O2 (UK)

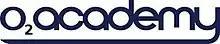

O2 currently sponsor the England rugby team, and in 2003 launched a mobile video service allowing customers to download or stream video content related to the 2003 Rugby World Cup. The initial deal was signed in 1995, as Cellnet, and then renewed in 2000 as BT Cellnet. In 2005, Telefónica O2 extended their involvement in rugby union, signing a new deal with the England rugby team and the Rugby Football Union, as well as O2 rugbyclass and Premier Rugby Ltd for the English Premiership. Their latest renewal of the sponsorship was in 2016, which ran for five years until September 2021 and was again renewed in 2021 for another 5 years till 2026.